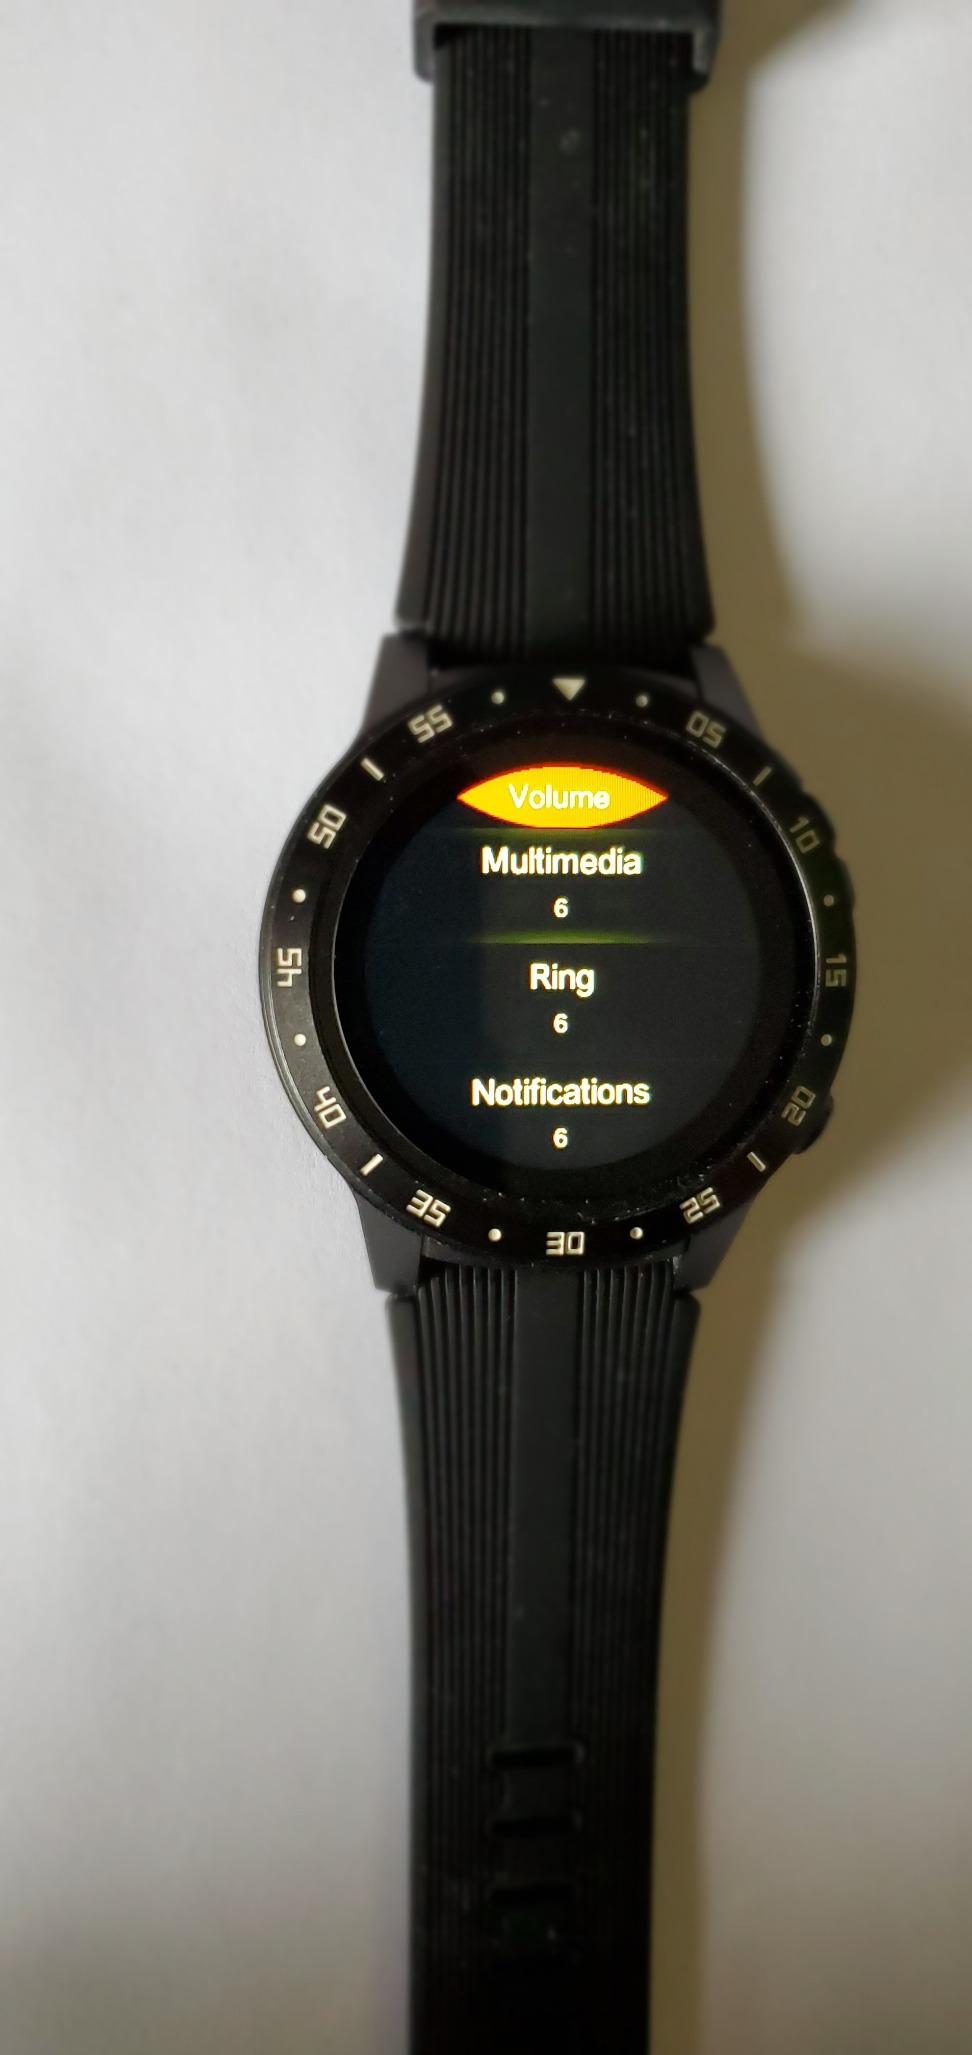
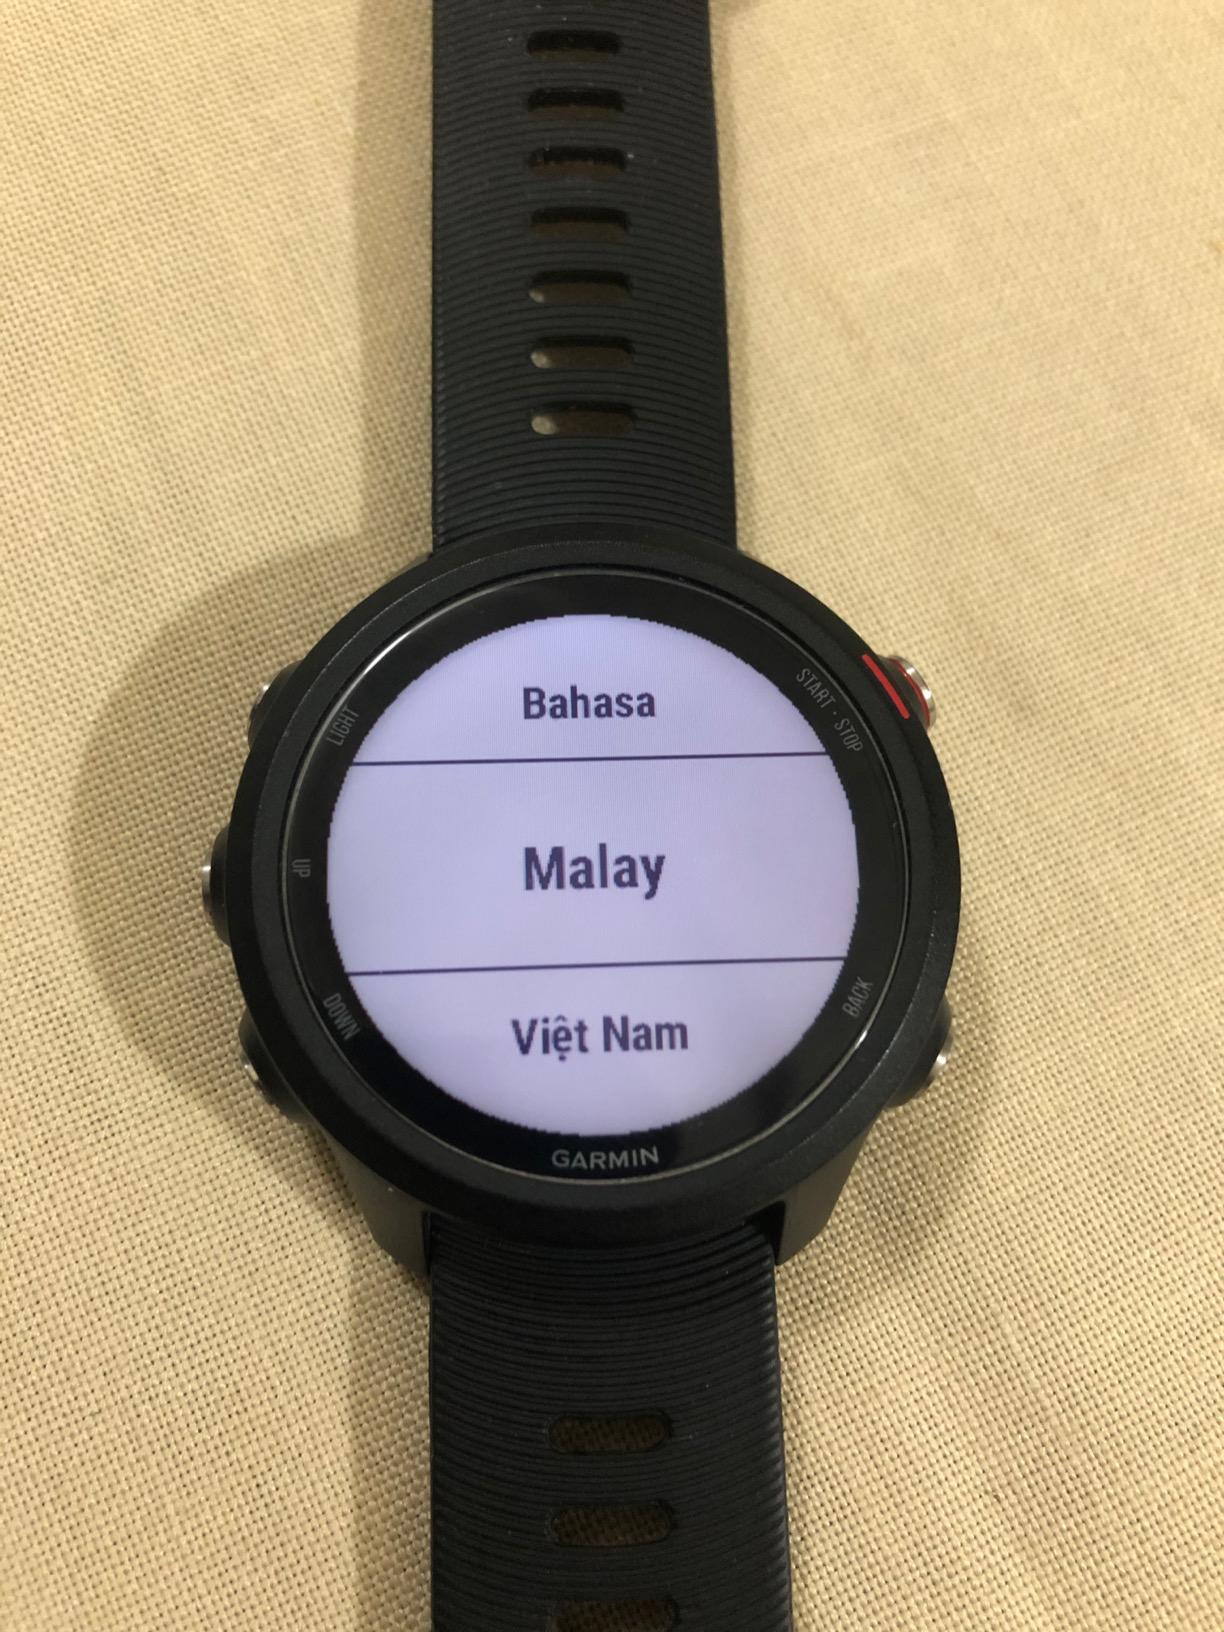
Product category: smartwatch
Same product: no